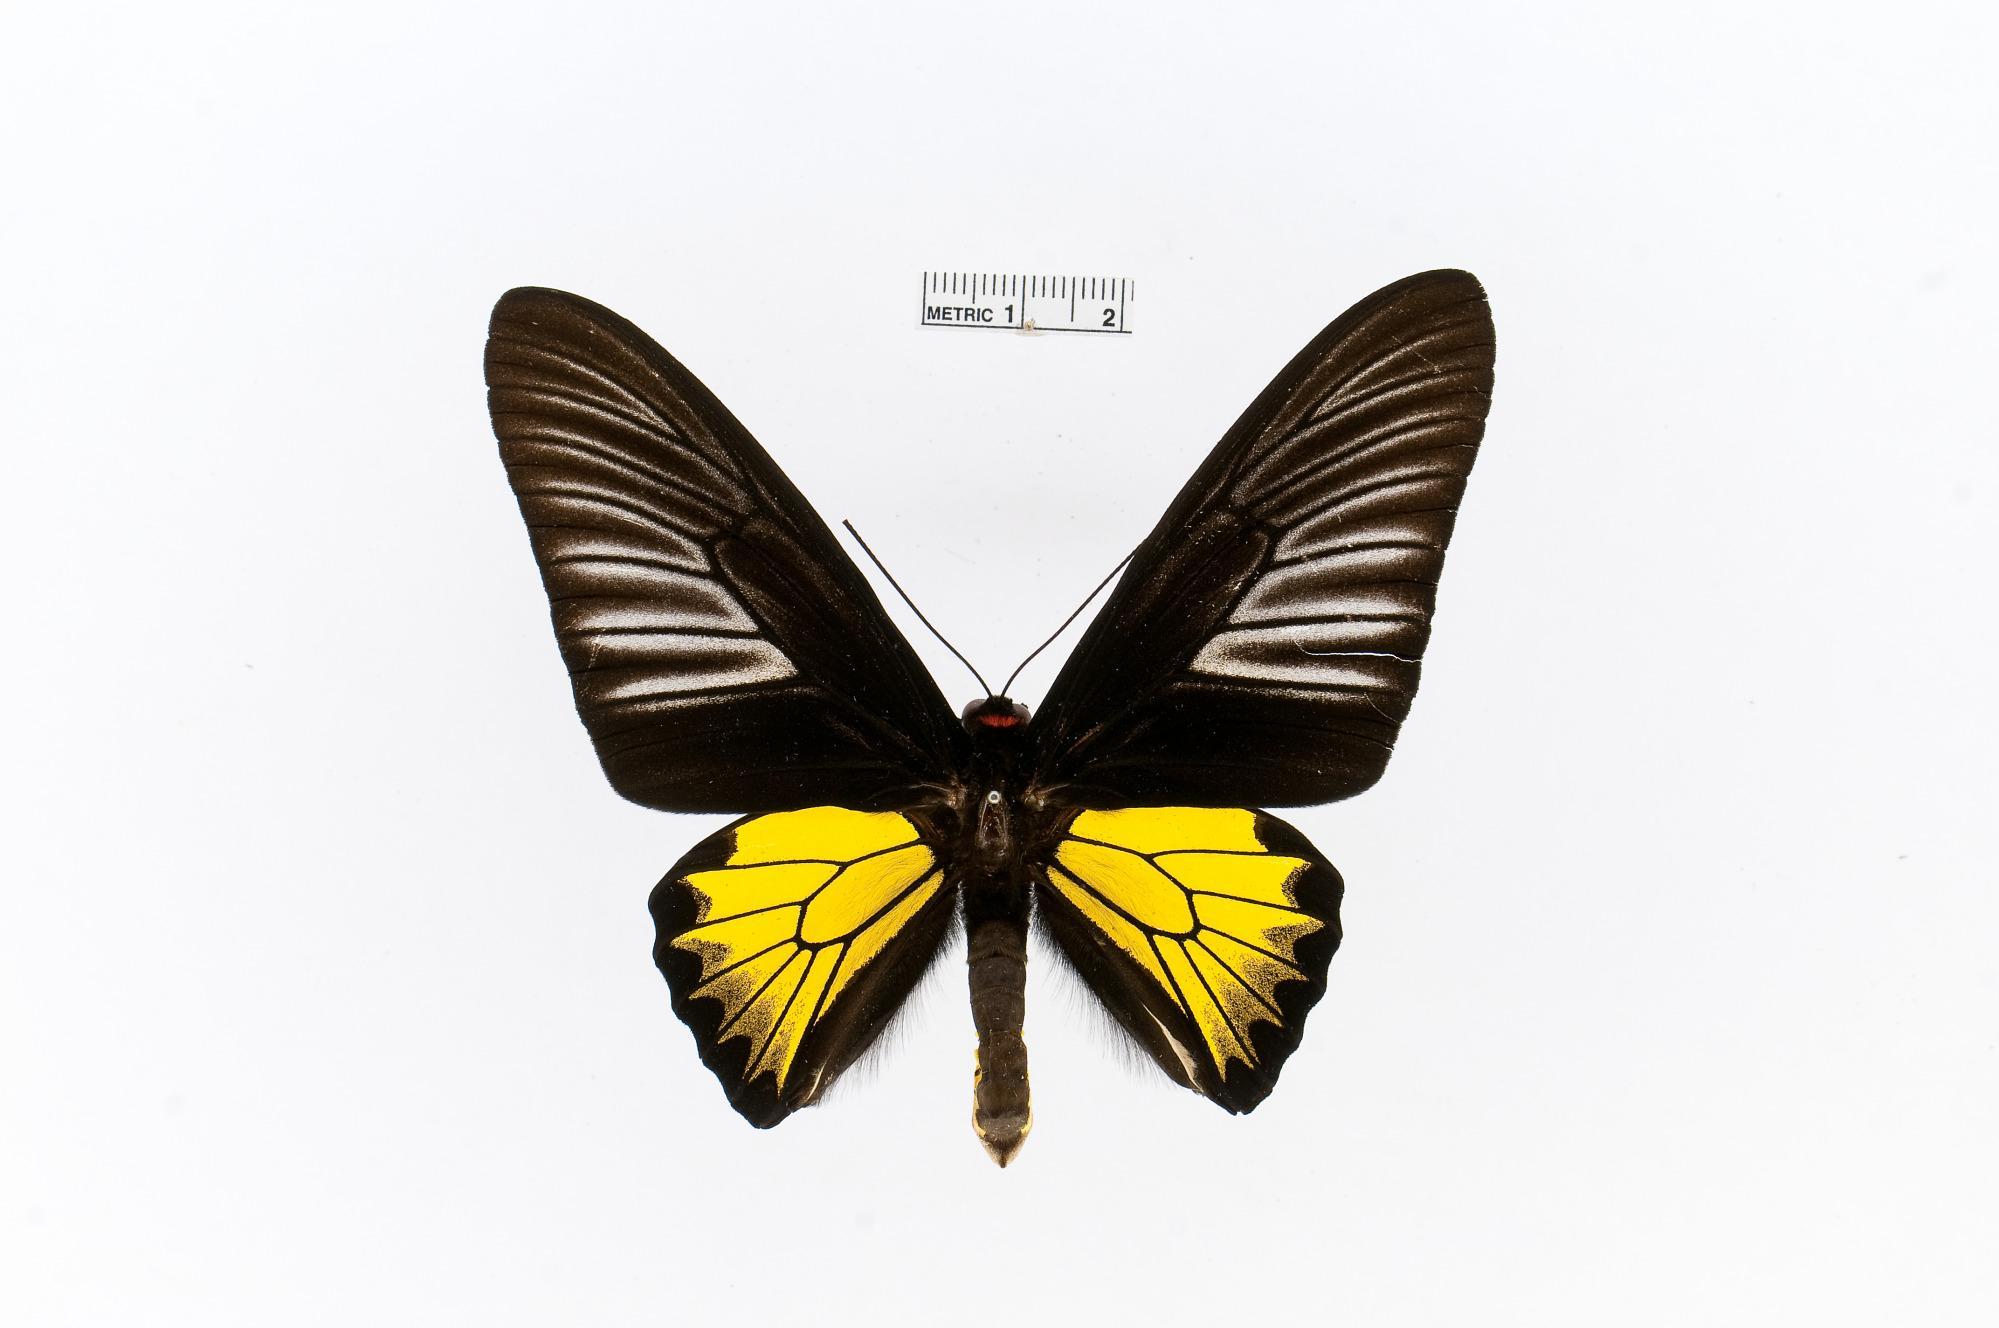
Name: Troides cerberus
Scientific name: Troides cerberus
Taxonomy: Animalia, Arthropoda, Insecta, Lepidoptera, Papilionidae, Papilioninae